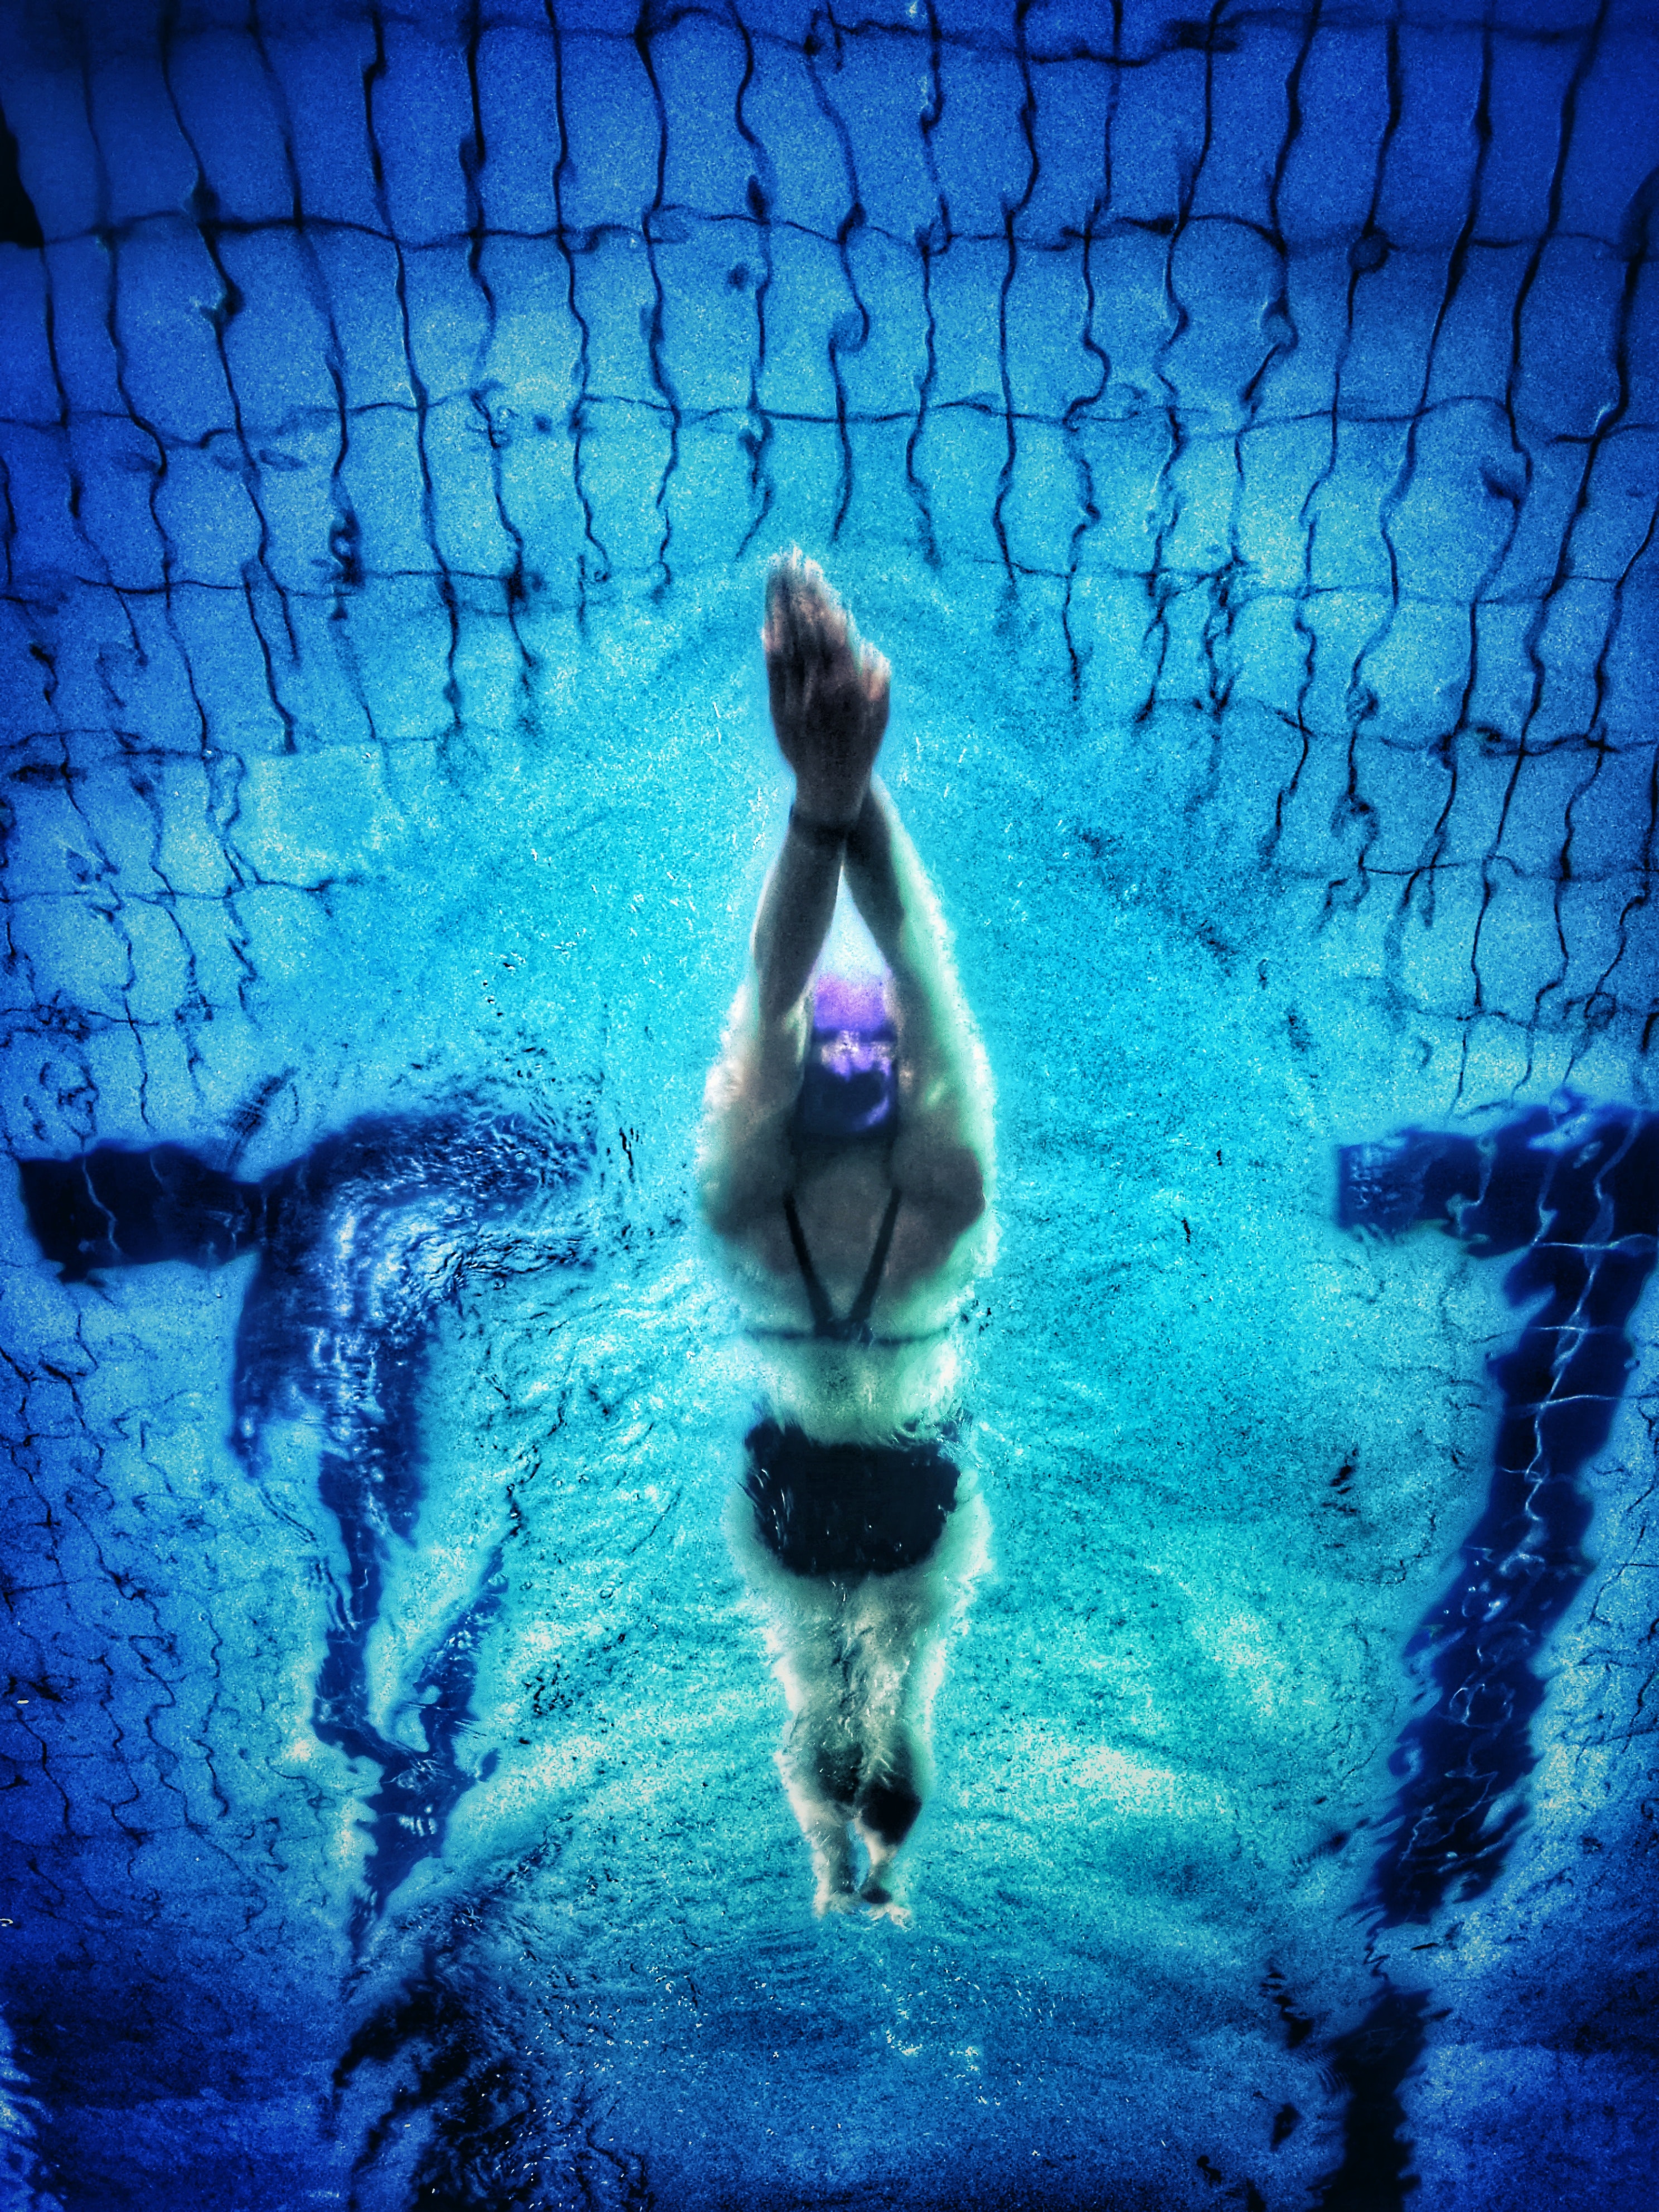
blue, water, swimming, underwater, swimmer, freestyle swimming, fun, reflection, organism, recreation, water sport, swimming pool, leisure, diving, marine biology